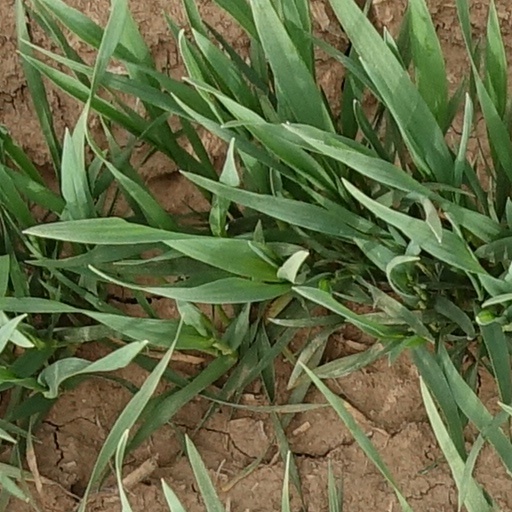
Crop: wheat